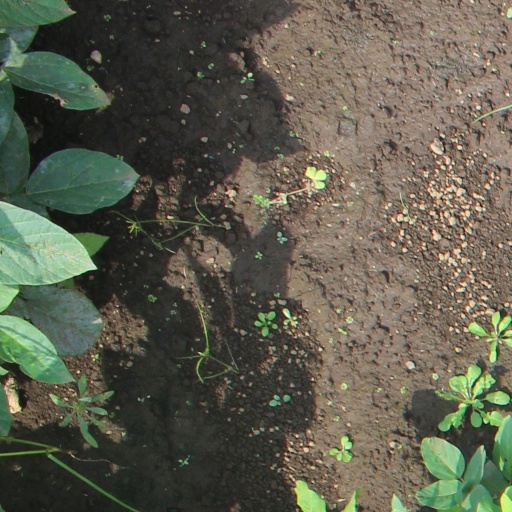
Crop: soybean